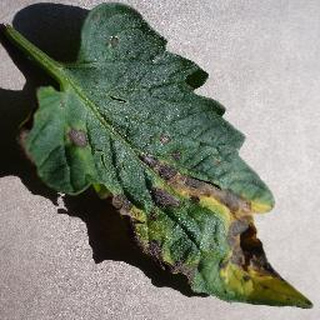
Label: tomato_early_blight